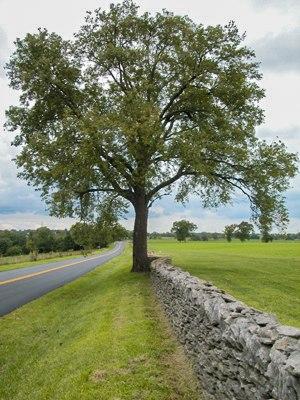
La région du Bluegrass est une région de collines de faible altitude située dans le nord-est du Kentucky, dont elle abrite la majorité de la population et dans le sud de l'Ohio. Elle abrite plusieurs agglomérations importantes : Lexington, Louisville et Cincinnati.